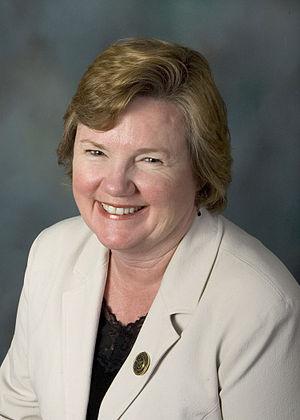
Catherine M. "Kate" Harper est une membre de la Chambre des représentants de la Pennsylvanie depuis le 2 janvier 2001.